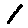
Label: 1